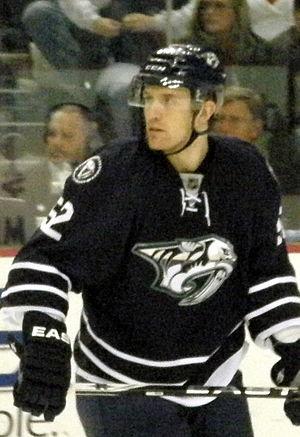
Alexander Sulzer est un joueur allemand de hockey sur glace qui joue au poste de défenseur.